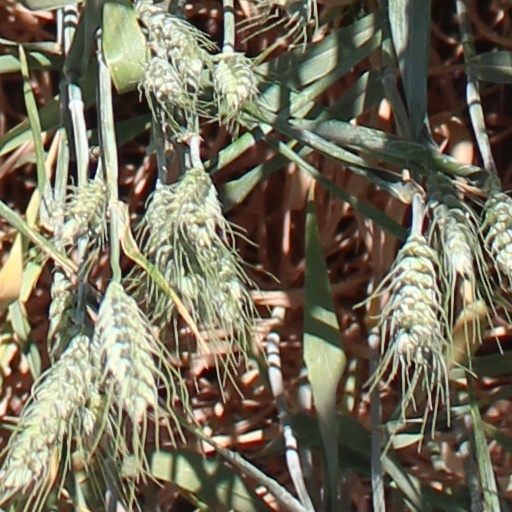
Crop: wheat